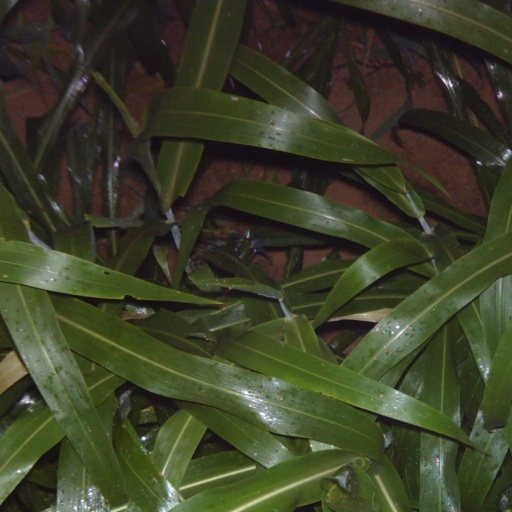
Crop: sorghum